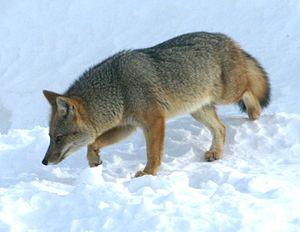
La province de Terre de Feu est une région administrative de l'Argentine située sur la grande île de la Terre de Feu, en Patagonie argentine. L'Argentine revendique le rattachement à la province des Malouines, de l'archipel de Géorgie du Sud-et-les Îles Sandwich du Sud et d'une partie de l'Antarctique. C'est la raison pour laquelle le nom complet de la région est « Terre de Feu, Antarctique et îles de l’Atlantique sud ».